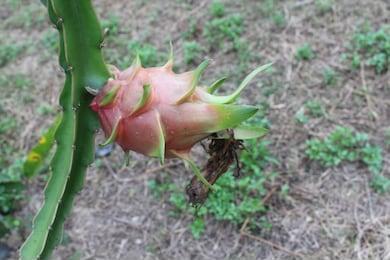
Label: Dragonfruit